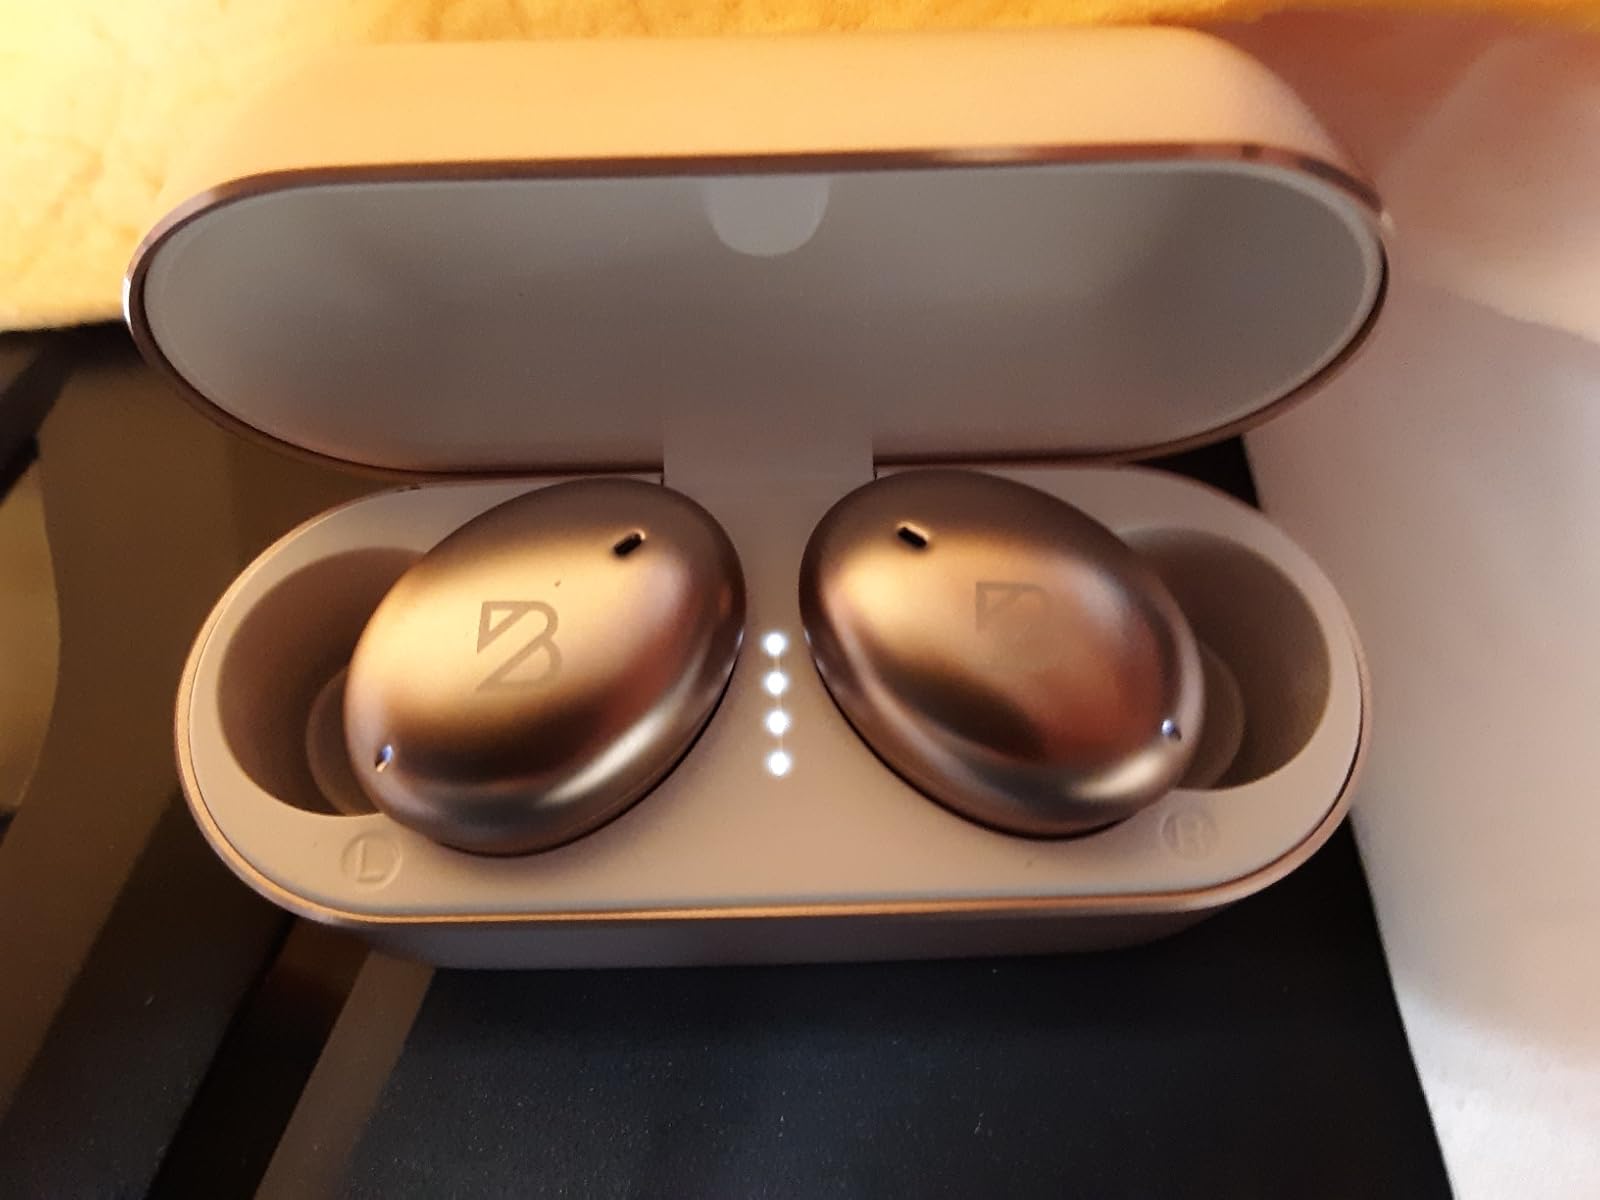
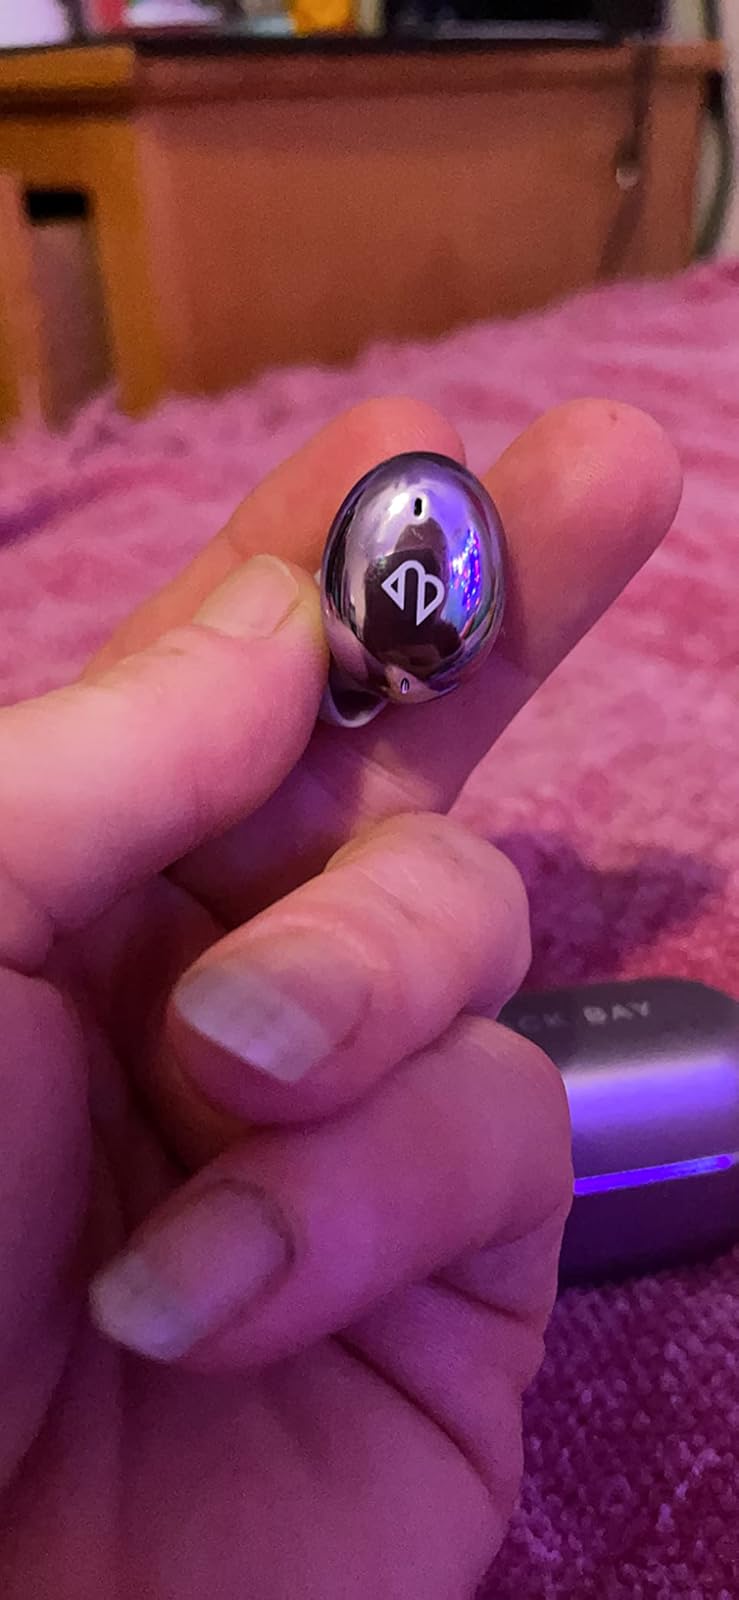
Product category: earbuds
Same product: no